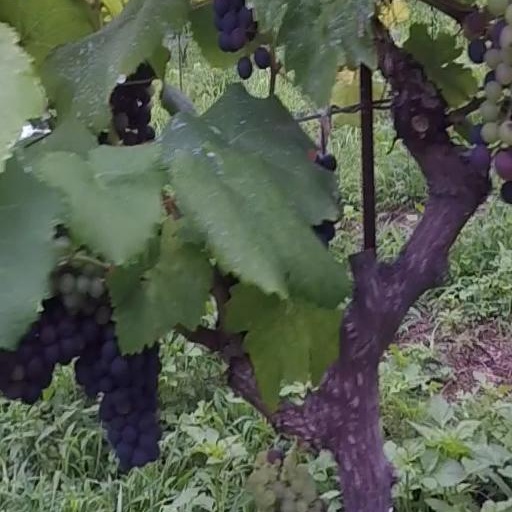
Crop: grape